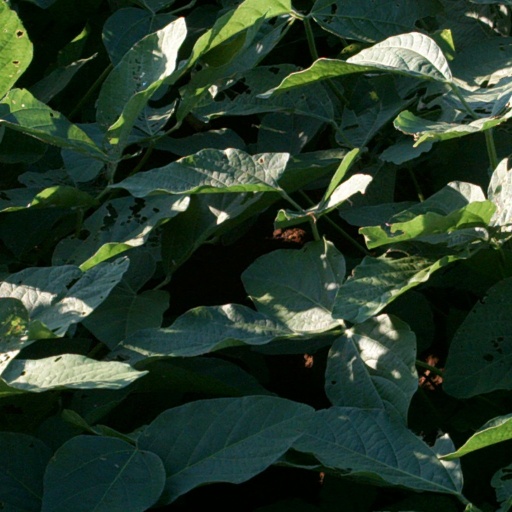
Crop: soybean